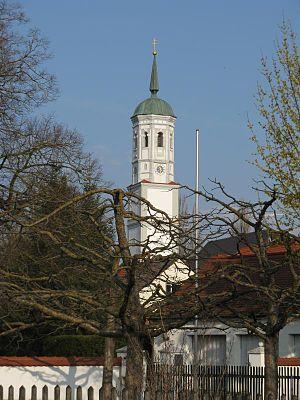
Mammendorf est une commune de Bavière, située dans l'arrondissement de Fürstenfeldbruck, dans le district de Haute-Bavière, à 35 km à l’ouest de Munich et à 8 km de Fürstenfeldbruck.